Louise Bryant

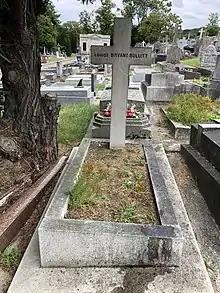
Grave of Louise Bryant.

After Reed's death, Bryant obtained Lenin's approval for a trip to the southern Russian border and neighboring countries. She went by train over the Kazakh Steppe, through areas hard hit by famine, to Tashkent and Bukhara and to the borders of Iran and Afghanistan, interviewing and taking notes.